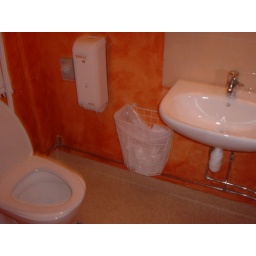
they don't have boys and girls bathrooms in sweden only individual bathrooms with their own sink and trash. it's strange.